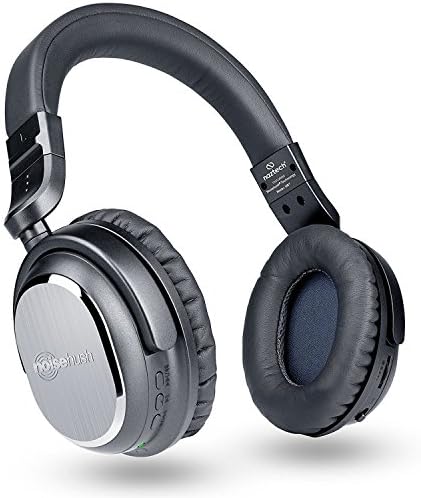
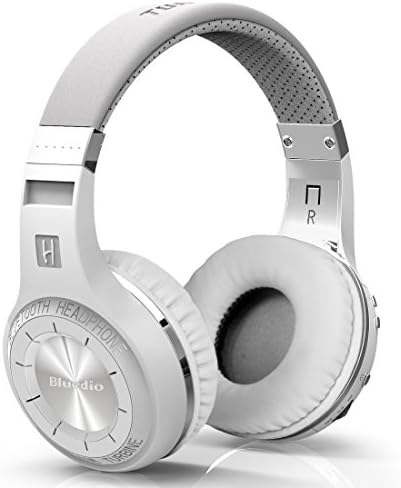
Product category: headphones
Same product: no